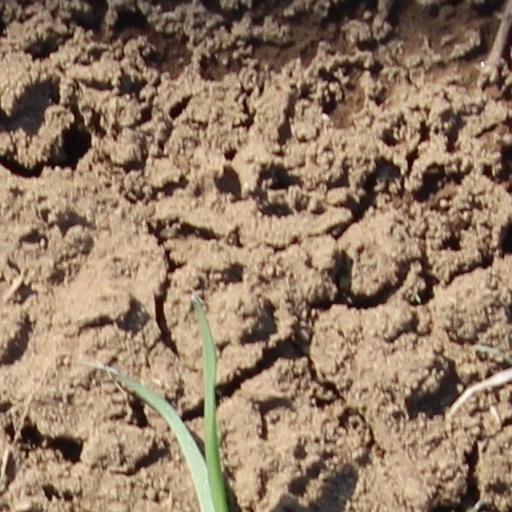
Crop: wheat